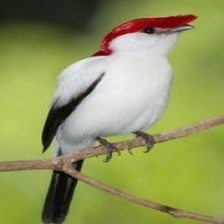
Species: ARARIPE MANAKIN
Scientific name: ANTILOPHIA BOKERMANNI